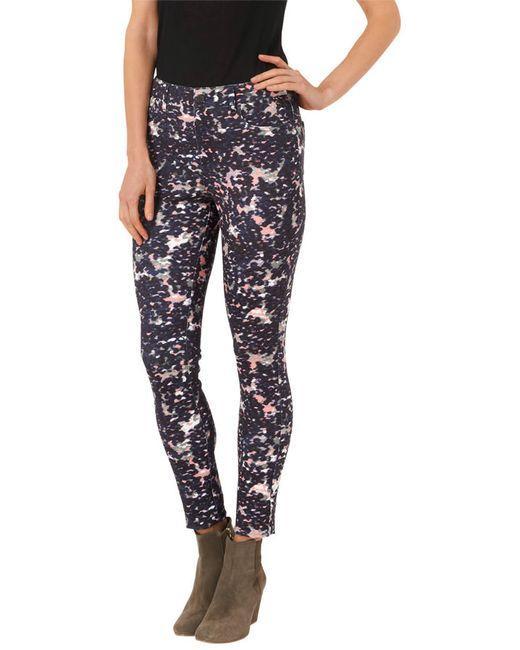
leggings in voller Länge mit Selbstdruck